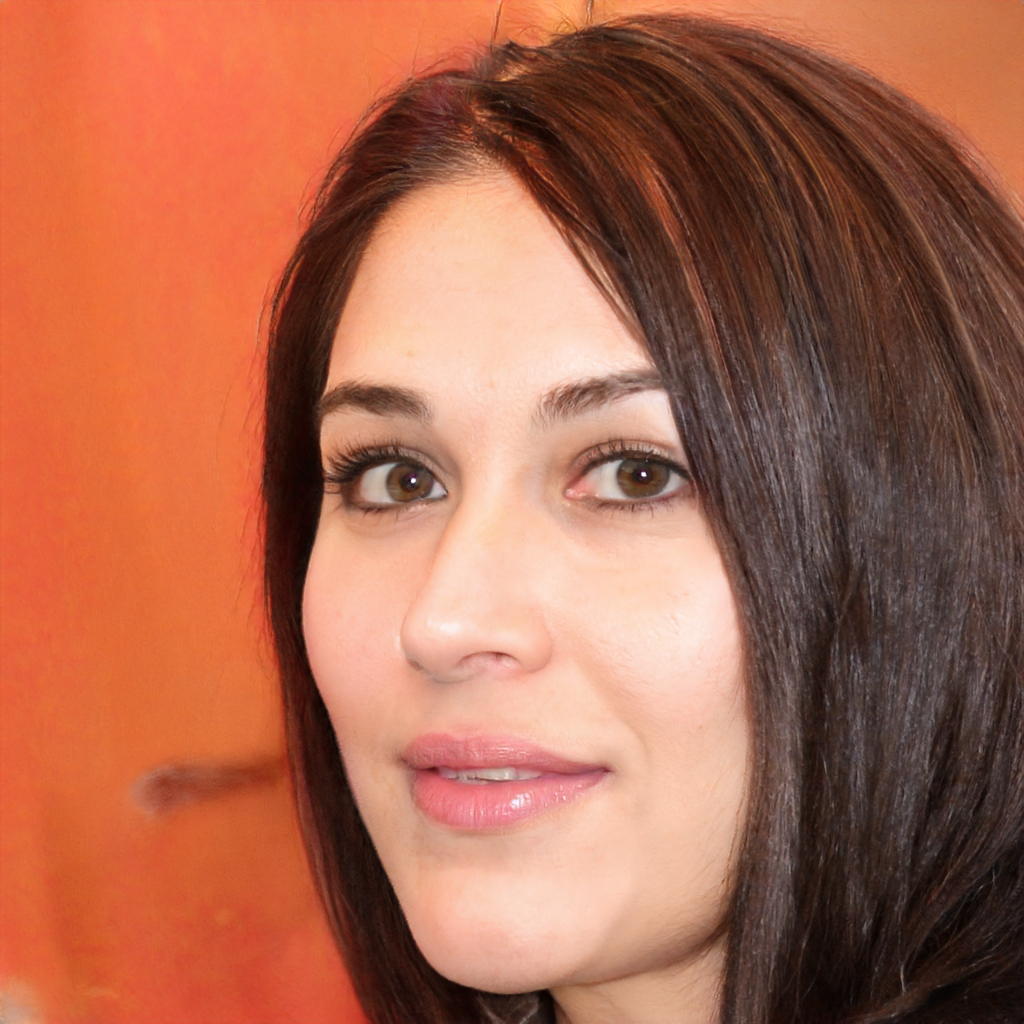
Portrait style: Real Portrait